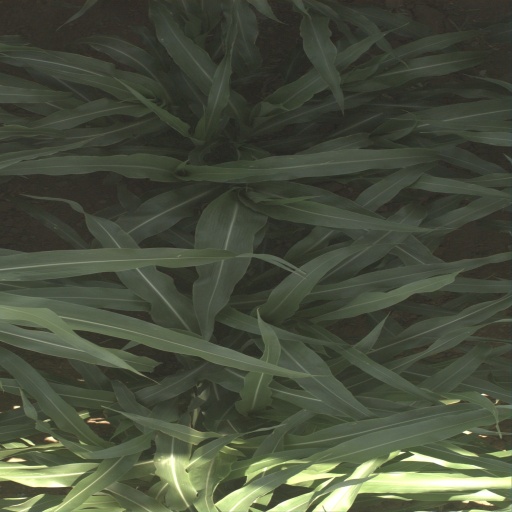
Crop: sorghum